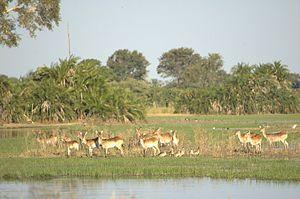
Le Cobe de Lechwe est une espèce d'antilopes des zones humides d'Afrique australe.